Paulo Pimenta (politician)

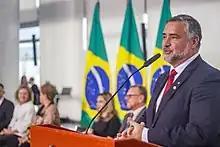
Paulo Pimenta making his first speech as minister in the Salão Nobre of the Palácio do Planalto

On 11 August 2005, Pimenta was the vice-president of the Parliamentary Commission of the inquiry into the Mensalão scandal, which resulted in AP 470, judged by the Supreme Federal Court in 2012. Regardless, he left the position after presenting a list of people that benefitted from transfers made by businesses owned by Marcos Valério in Minas Gerais, following what was shown to be the precursor to Mensalão that had begun in 1998 among officials in the government of Minas Gerais, a scandal known as the Mensalão tucano.